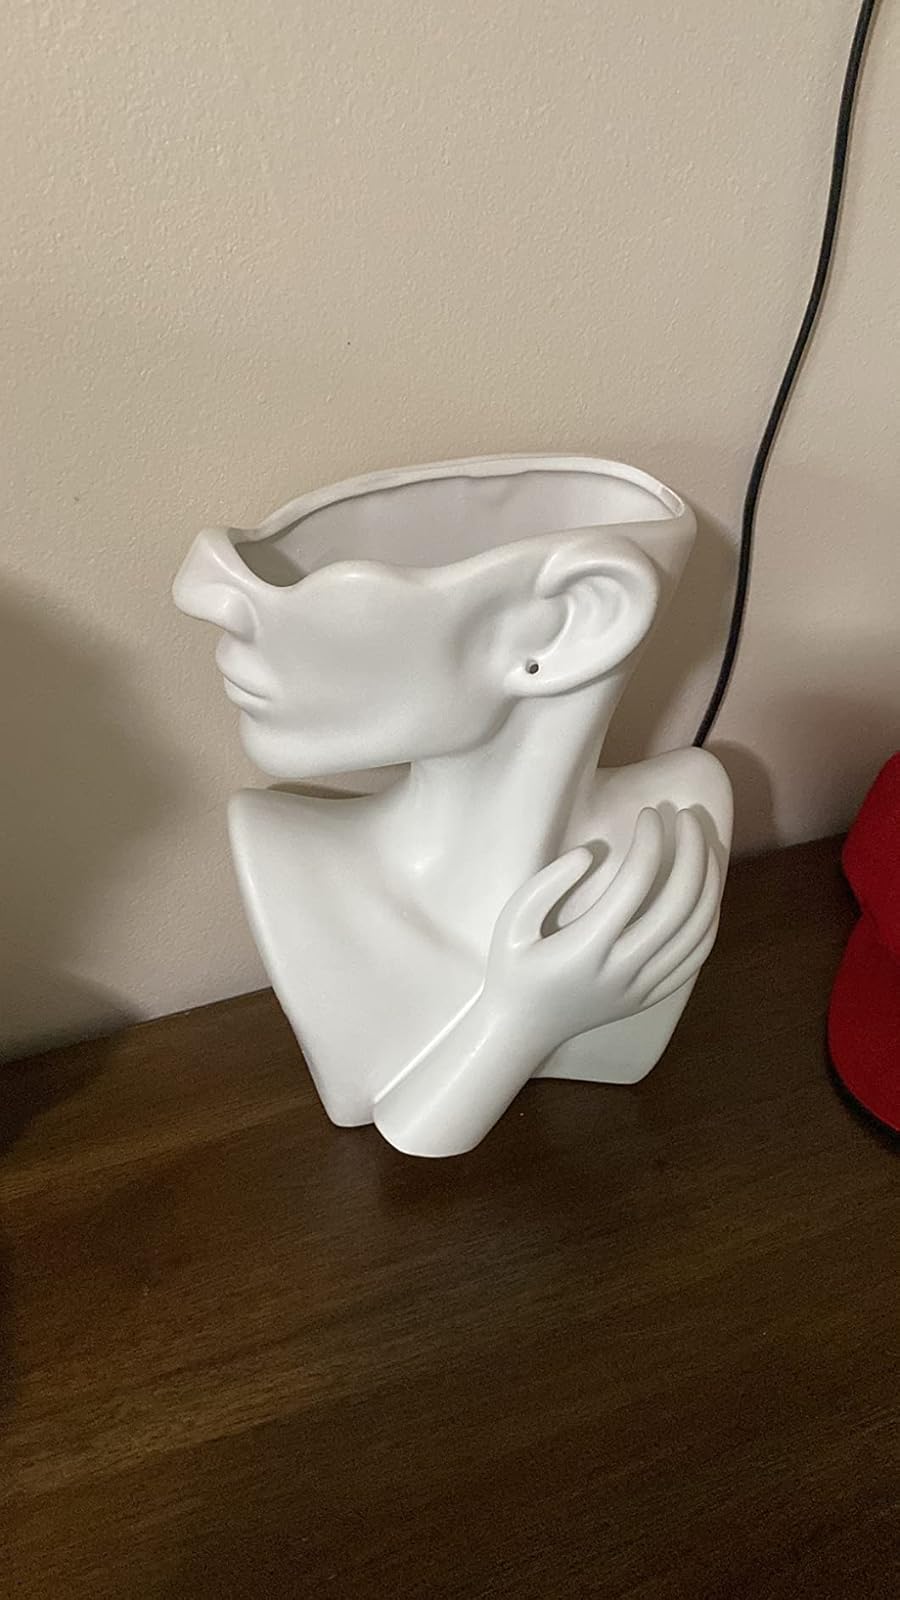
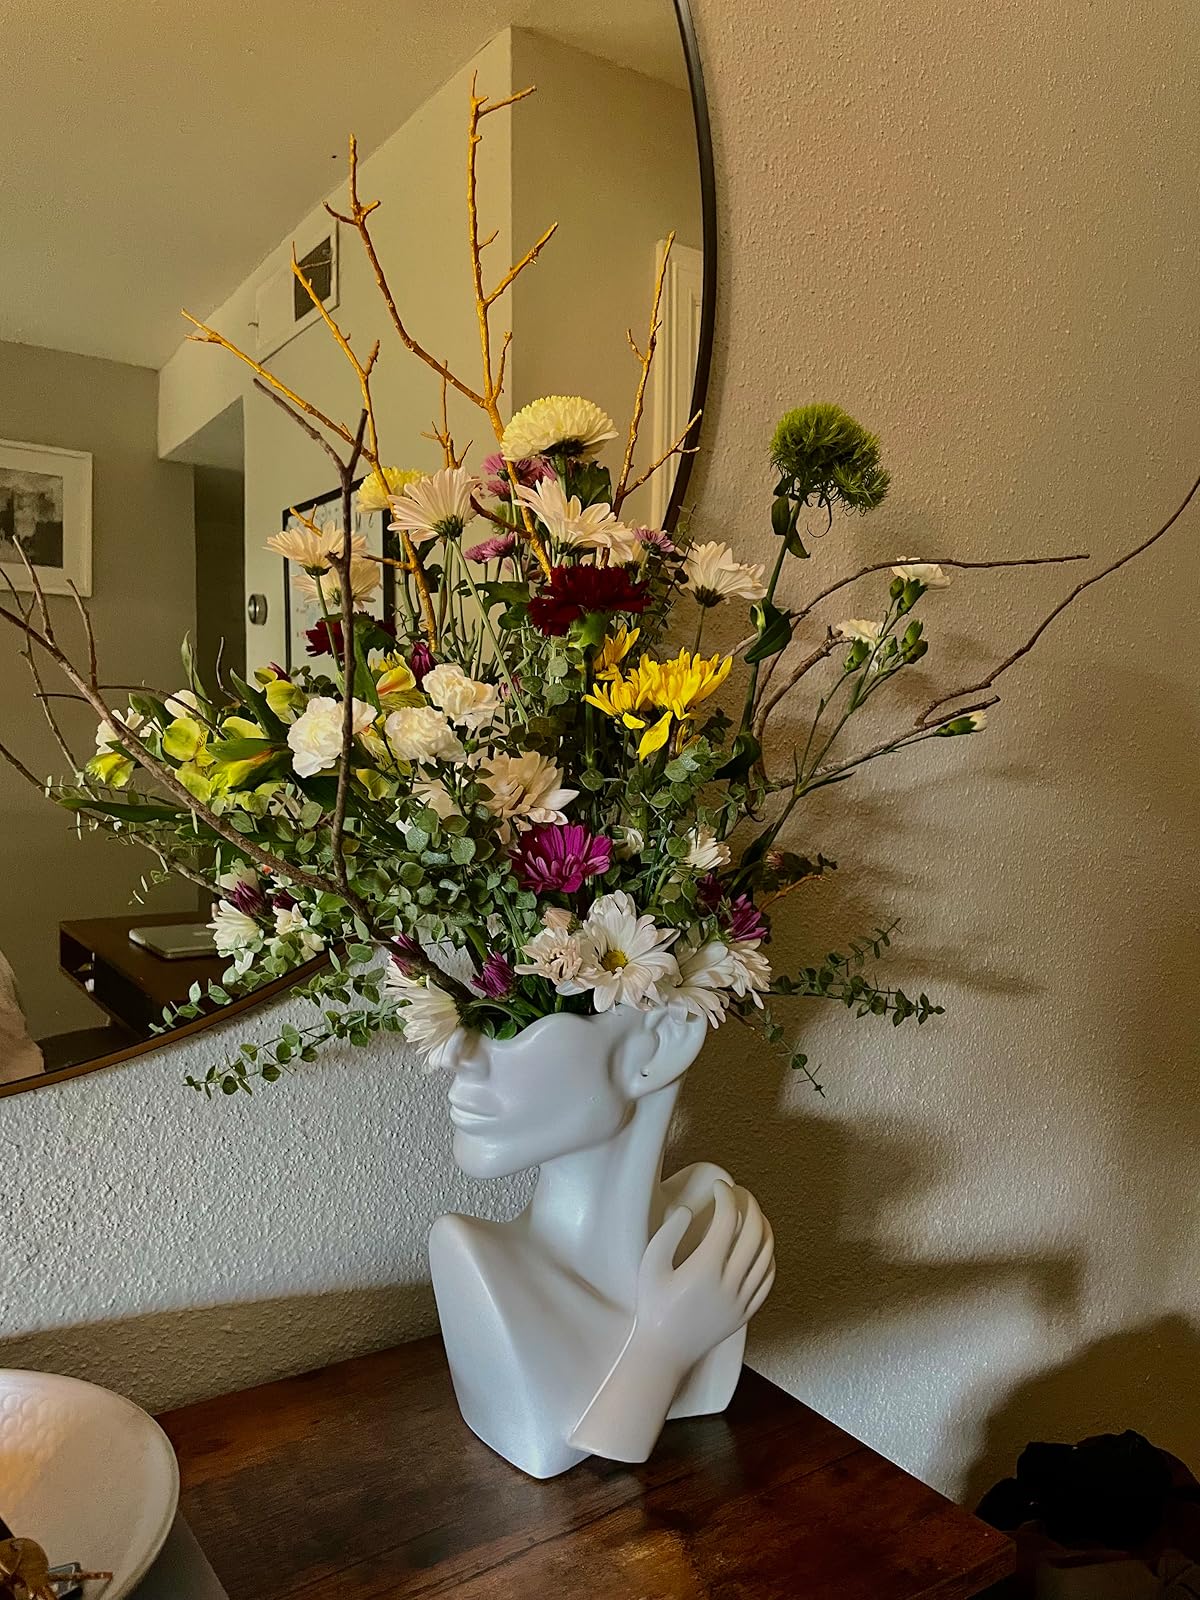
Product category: vase
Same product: yes